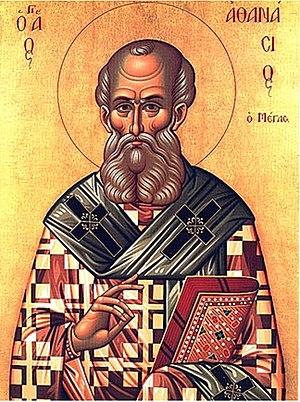
L'histoire d'Alexandrie commence avec sa fondation par Alexandre le Grand en 331 av. J.-C.. Auparavant, se trouvaient déjà de grandes villes portuaires à l'est du futur emplacement d'Alexandrie, à l'ouest de la présente baie d'Aboukir. La branche du delta du Nil la plus à l'ouest existait encore à l'époque et était utilisée pour le voyagement de marchandises.